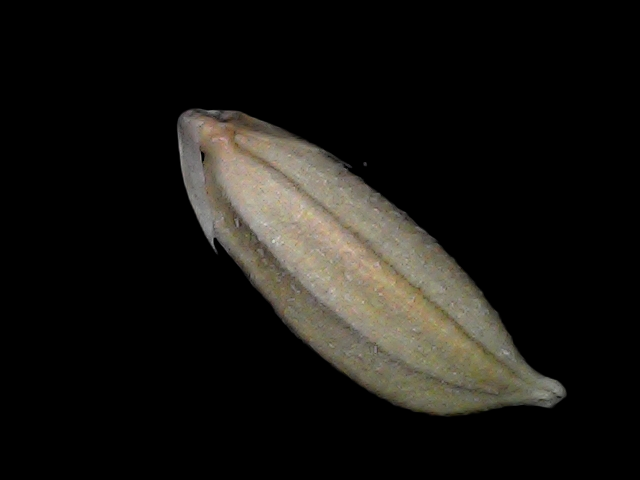
Rice variety: Bd34